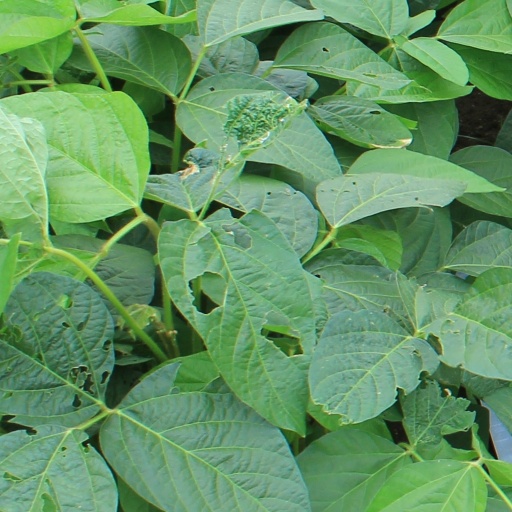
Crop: soybean